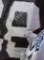
Number: 8